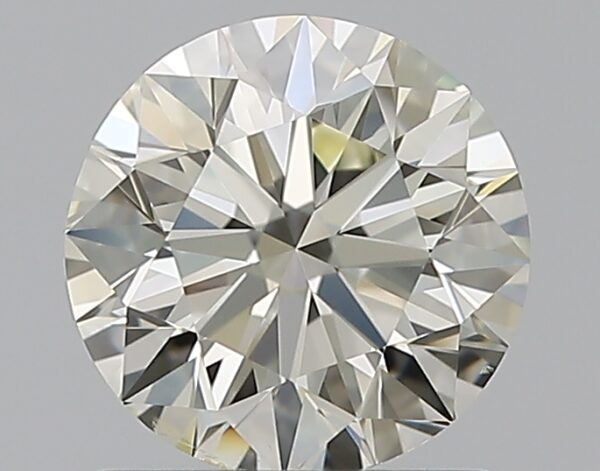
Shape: round
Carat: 1
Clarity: SI1
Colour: L
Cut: EX
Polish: EX
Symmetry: EX
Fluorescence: N
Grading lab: GIA
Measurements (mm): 6.34 x 6.38 x 3.99